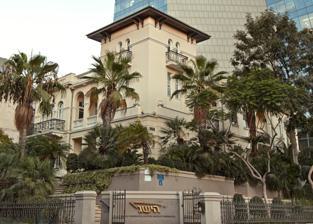
Building: Levin House (Tel Aviv)
Country: Israel
Year built: 1924
House in Tel Aviv, Israel For other uses, see Levin House . This article relies largely or entirely on a single source . Relevant discussion may be found on the talk page . Please help improve this article by introducing  citations to additional sources . Find sources: "Levin House" Tel Aviv – news · newspapers · books · scholar · JSTOR ( November 2018 ) ( Learn how and when to remove this message ) Levin House בית לוין The Levin House in 2012 Alternative names The Castle, Russian Embassy House, Sotheby's House, Heseg House General information Status Completed Type Historic building Architectural style Eclectic, with neoclassical influences Address 46 Rothschild Boulevard, corner of Shadal Street Town or city Tel Aviv Country Israel Completed 1924 Renovated 1990s Owner Heseg Foundation (current) Design and construction Architect(s) Yehuda Magidovitch Known for Unique architecture, historical significance, former Soviet Embassy The Levin House , in Hebrew Beit Levin - Tel Avivians gave it the nickname "the Castle" and later called it the Russian Embassy House - is a historic building located at 46 Rothschild Boulevard on the corner of Shadal Street in Tel Aviv, Israel , and is one of the city's best-known buildings. Levin House is an eclectic building with some neoclassical influences, which is unique in central Tel Aviv. The building was designed in 1924 by architect Yehuda Magidovitch for a wealthy customer, Zvi Yaacov Levin and his family, and is inspired by the late 19th century Italian vacation homes, a distinctive pointy-roofed tower. One of the more striking elements of the building is its pointy-roofed tower. During the building's rehabilitation, the crew discovered that the three parts of the tower could be opened by using a special mechanism, and create an opening over the staircase. The mechanism enabled furniture to be moved into the building. It may also have been used by the religiously observant Levine family to create a succah during Sukkot . History The house was originally built for the Levin family. It later had several owners throughout the years and, after the establishment of the State of Israel , housed the Soviet Embassy, being known during those years as the Russian Embassy House. On the evening of February 9, 1953, the house was damaged by a bomb placed by three former Lehi activists. The event was used by the Soviet Union as an excuse for suspending diplomatic relations with Israel, claiming that the operation was backed by the Israeli government. Diplomatic relations were renewed after Stalin 's death in 1953, only to be suspended again in 1967 due to the Six-Day War , and restored in 1991 as a result of Mikhail Gorbachev 's Perestroika reform. Since the 1990s After years of neglect, the building went through rehabilitation by architects Amnon Bar Or and Moti Bodek , along with engineer Shmaya Ben Avraham. The conservation was done alongside the construction on the adjacent Alrov Tower (built 1995–99), designed by architects Avraham Yaski and Yosi Sivan. This special construction project, which combines a historic reconstruction with an adjacent skyscraper, has encouraged similar projects nearby. Throughout the 1990s and until 2006, the building housed the offices and showrooms of Sotheby's Auction House, and was renamed Sotheby's House. In 2006, the house was sold for over 35 million shekels to Gerry Schwartz and Heather Reisman and it is now called Heseg House after the Heseg foundation established by the couple. The house was donated to the philanthropic fund, and after another restoration is used for philanthropic activities, primarily by Heseg – a scholarship fund for former soldiers. References